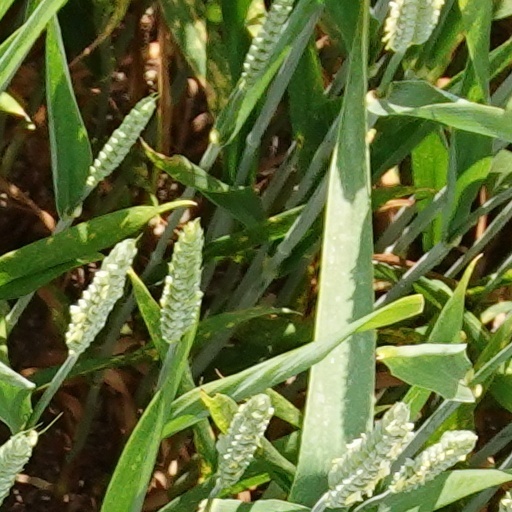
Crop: wheat